Rockstar (Lisa song)

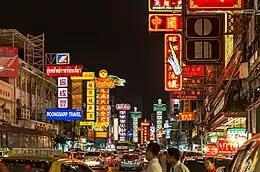
Yaowarat Road, where "Rockstar" was filmed, saw a surge in tourist activity after its release.

A music video teaser for "Rockstar" was released on June 26, followed by the official music video on June 28, both on Lloud's official YouTube channel. The video was immediately successful, surpassing 10 million views as well as two million likes in just six hours. It accumulated 32.4 million views and 3.4 million likes in the first 24 hours of release, outpacing the 13.1 million views achieved by IU's "Love Wins All" to become the most-viewed video by a K-pop soloist of 2024 in 24 hours. It debuted at number one on YouTube's Global Weekly Chart with 80.5 million views in its debut week and became the biggest opening week on the platform of the year, surpassing the 60.3 million views recorded by Eminem's "Houdini". The video crossed 100 million views in just two weeks after its release.